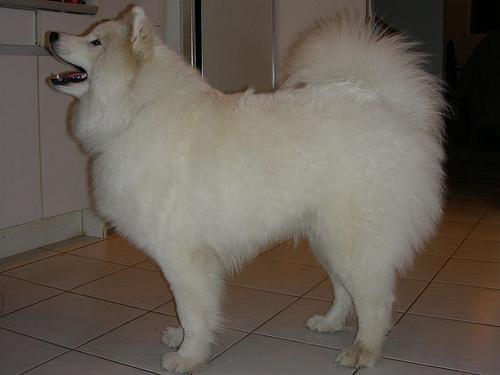
Samoyed